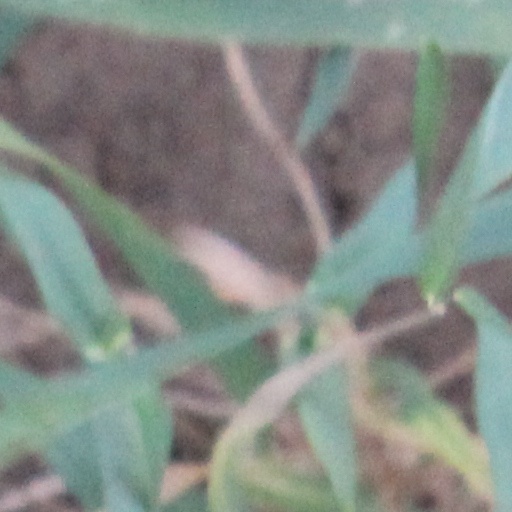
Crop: wheat